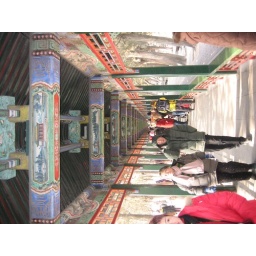
the long corridor is a walkway that spans the north shore of kunming lake in the summer palace